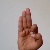
The image shows a hand gesture representing the letter 'F' in Indian Sign Language.